Litra

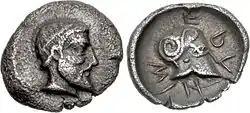
A silver litra from Sicily, BC

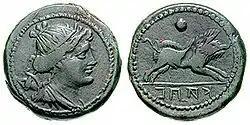
A BC bronze "onkia" coin (a 1/12 subdivision of a "litra") with one value-pellet above the boar. A coin worth 2/12 or 3/12 "litra" would have had 2 or 3 value pellets respectively.

A litra (: litrae) was a small silver coin (or unit of measurement for other precious metals) used in the Archaic-era and early Classical colonies of ancient Greece in general and in ancient Sicily in particular. As a coin, the litra was similar in value to the obol. In silver content, the coin weighed and was equal to one-fifth of a drachma. As a unit of weight, the litra was one-third of a Roman "libra", i.e. .